Yulia Barsukova

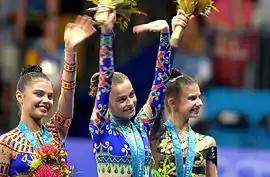
(L-R) Alina Kabaeva (bronze), Yulia Barsukova (gold) and Yulia Raskina (silver) at 2000 Olympic Games Podium

Barsukova won many rhythmic gymnastics titles after her emergence in major competitions as a second member of the Russian team. She won gold in hoop at the 2000 World Cup Final in Glasgow and then gold at the 2000 Sydney Olympics after a hoop fumble by then-World champion, Alina Kabaeva. She was the 2000 European All-around bronze medalist and won the rope final at the 2000 European Championships (9.983). She was the oldest Olympic champion in rhythmic gymnastics—21 years, 8 months and 27 days—until fellow Russian Evgenia Kanaeva won her second gold medal at London 2012 being aged 22 years, 4 months and 7 days.